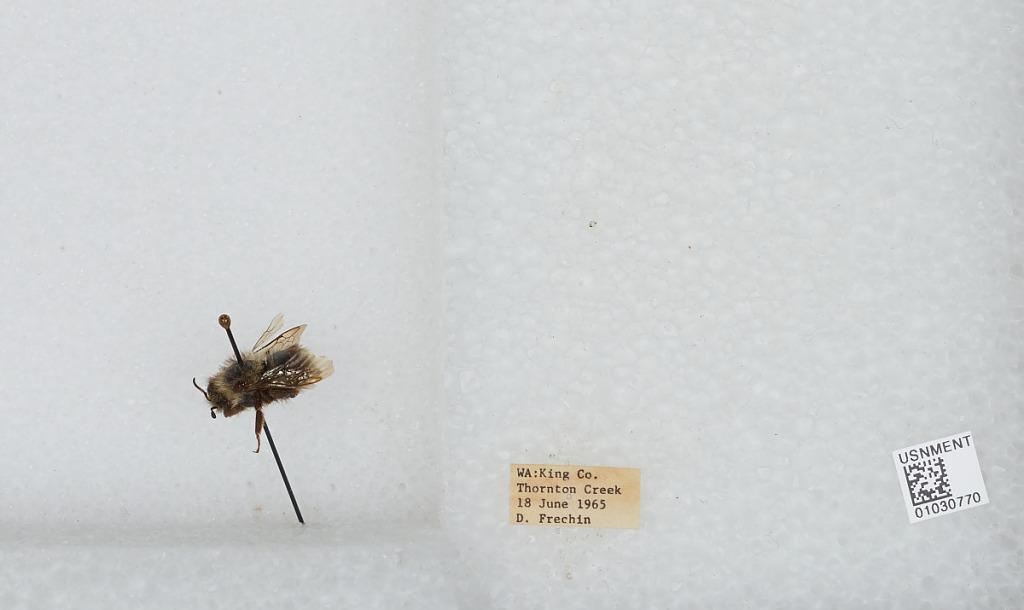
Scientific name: Bombus (Pyrobombus) mixtus Cresson
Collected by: D. Frechin
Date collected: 1965-6-18
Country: United States
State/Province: Washington
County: King
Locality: Thornton Creek
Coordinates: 47.7031, -122.309